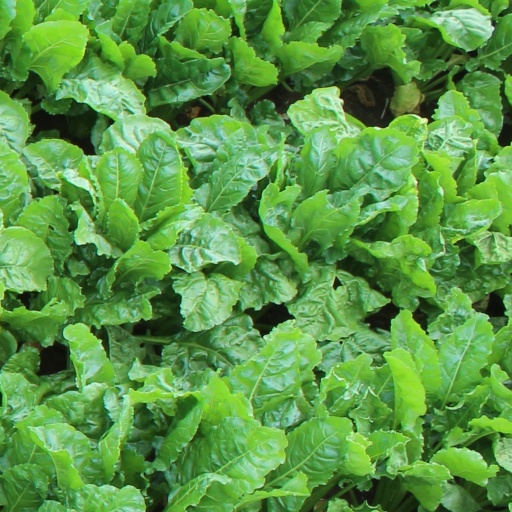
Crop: sugar beet